Margaret Kerry

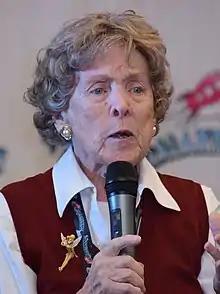
Margaret Kerry at Galaxycon in Richmond, Virginia in 2022

Margaret Kerry (born Peggy Lynch; May 11, 1929) is an American screen actress, dancer, voice artist, camera double, radio producer, director and host and media personality, best known for her work as a model for Walt Disney Pictures, where she served as the inspiration and pantomimed the "Peter Pan" character of Tinker Bell.